Battle of Muranów Square

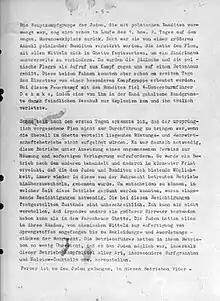
Fifth page of the Stroop Report describing the Battle of Muranów Square

The military operations in Muranów Square are also reported in a 75-page report by Jürgen Stroop, SS and police general, who was the commander of German units fighting the uprising. According to the report: “"The main group of Jews, mixed with Polish bandits, withdrew to the so-called Muranów Square on the first or second day of the fights. There, they were rearmed by a large group of Polish bandits. This group decided to fortify in every possible way to prevent us from further penetration of the ghetto area. They raised two flags on the roof of the concrete building, Jewish and Polish, as a signal to fight against us. These two flags were captured on the second day of the operation during a raid of the special battle group. SS Untersturmführer Demke was killed in the fight against the bandits".” (Stroop Report, April 1943).